Military history of the United States during World War II

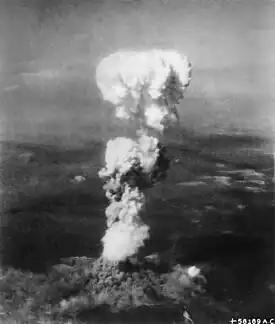
Atomic bomb mushroom cloud rising from Hiroshima, 6 August 1945.

Guadalcanal, fought from August 1942 to February 1943, was the first major Allied offensive of the war in the Pacific Theater. This campaign pitted American air, naval and ground forces (later augmented by Australians and New Zealanders) against determined Japanese resistance. Guadalcanal was the key to control the Solomon Islands, which both sides saw as strategically essential. Both sides won some battles but both sides were overextended in terms of supply lines. Logistical failures in a hostile physical environment hampered everyone. As happened time and again in the Pacific, the Japanese logistical support system failed, as only 20% of the supplies dispatched from Rabaul to Guadalcanal ever reached there. Consequently, the 30,000 Japanese troops lacked heavy equipment, enough ammunition and even enough food; 10,000 were killed, 10,000 starved to death, and the remaining 10,000 were evacuated in February 1943. In the end Guadalcanal was a major American victory as the Japanese inability to keep pace with the rate of American reinforcements proved decisive. Guadalcanal is an iconic episode in the annals of American military history, underscoring the heroic bravery of underequipped individuals in fierce combat with a determined foe.